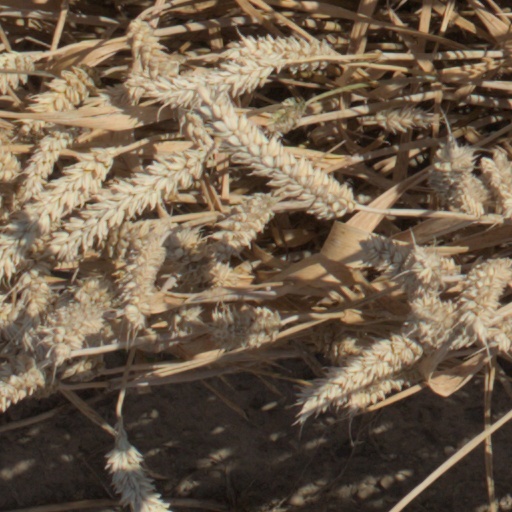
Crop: wheat